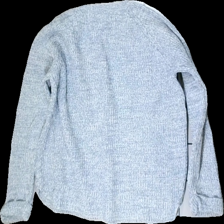
View: back
Type: Sweater
Category: Ladies
Brand: Not in the list
Brand text on label: Iconic sports
Colors: Blue, White
Material: 100% Cotton
Pattern: Other
Cut: C-collar
Size: M
Season: All
Price range: 50-100
Recommended usage: Reuse